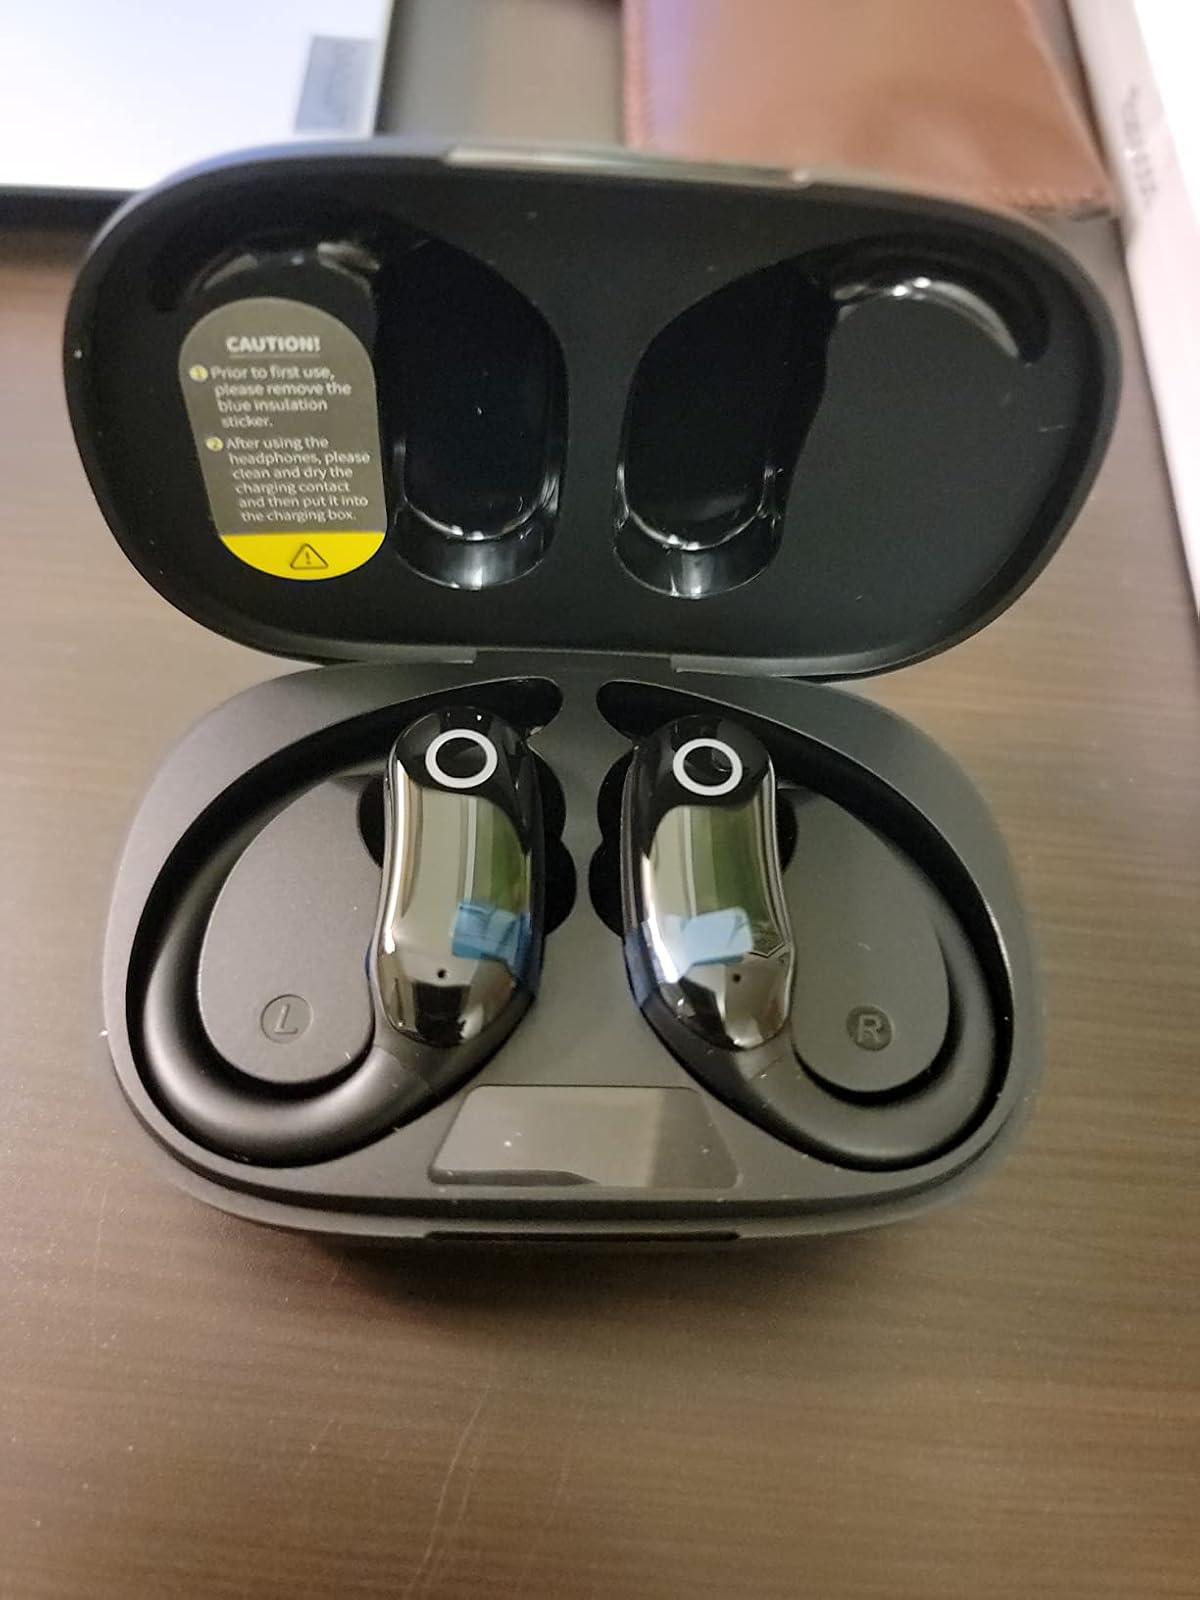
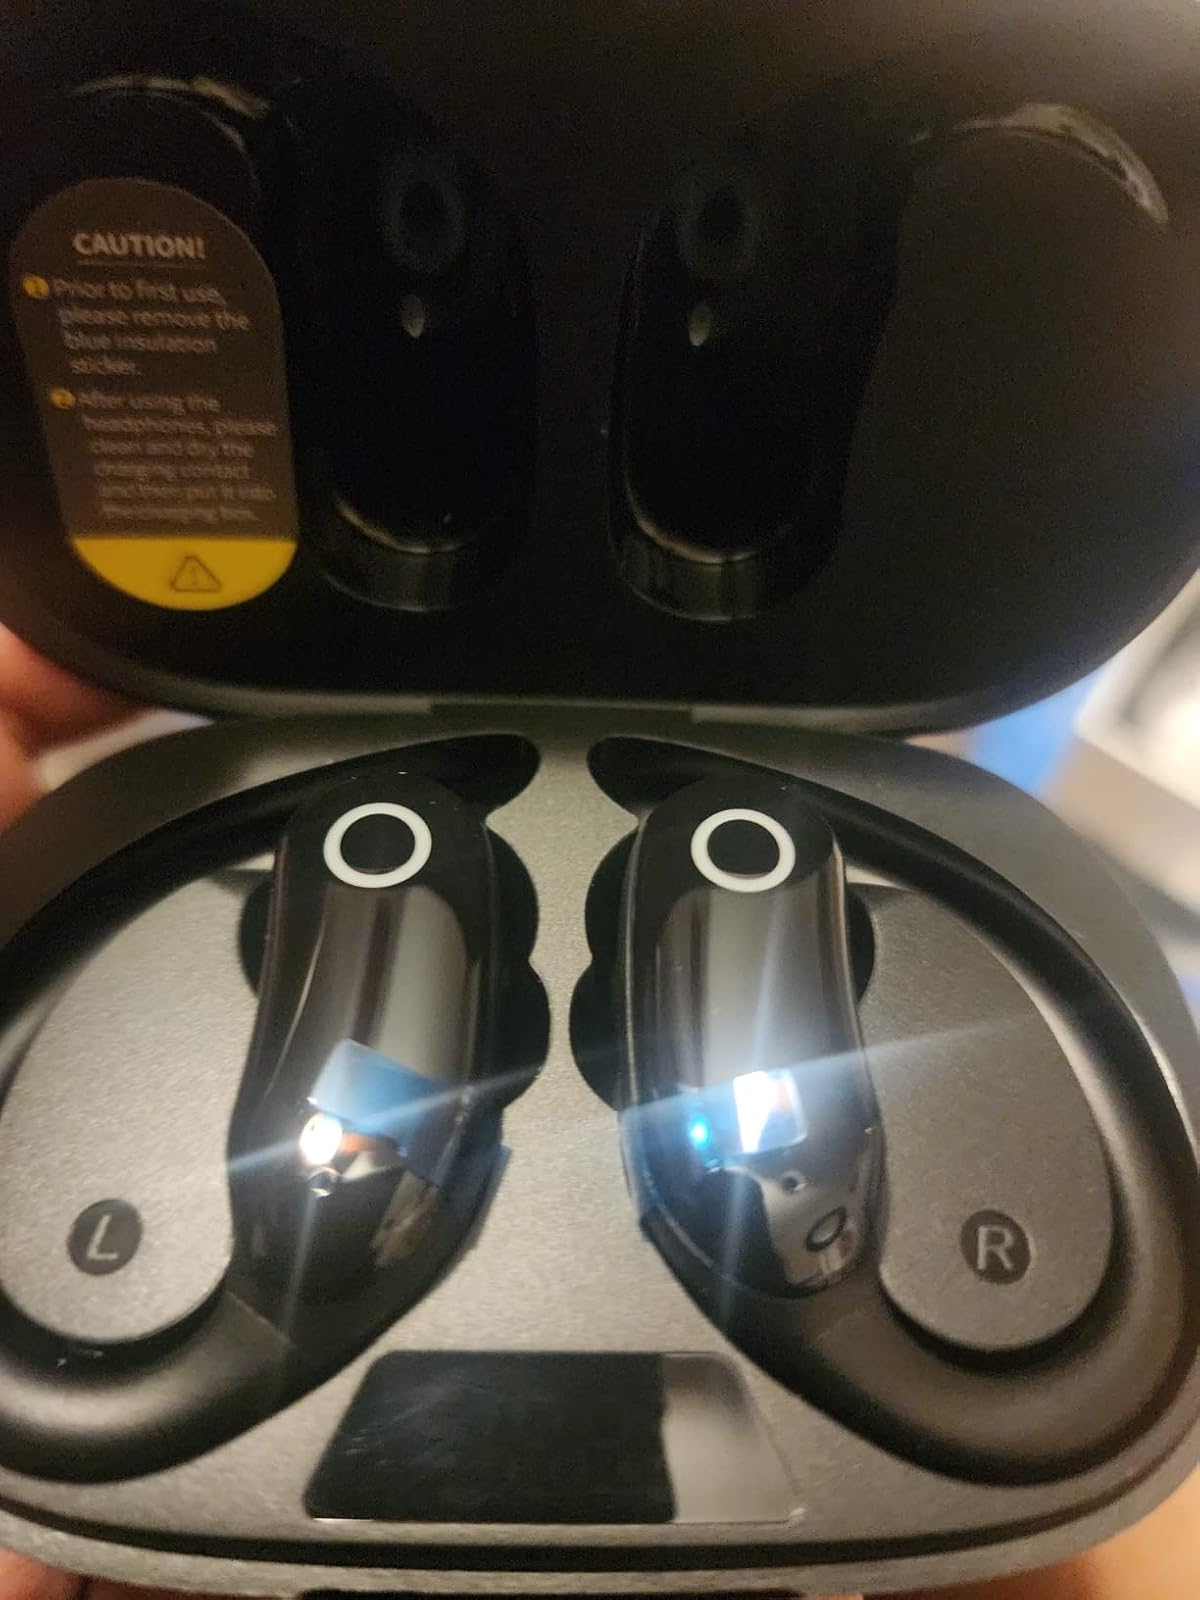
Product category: earbuds
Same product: yes